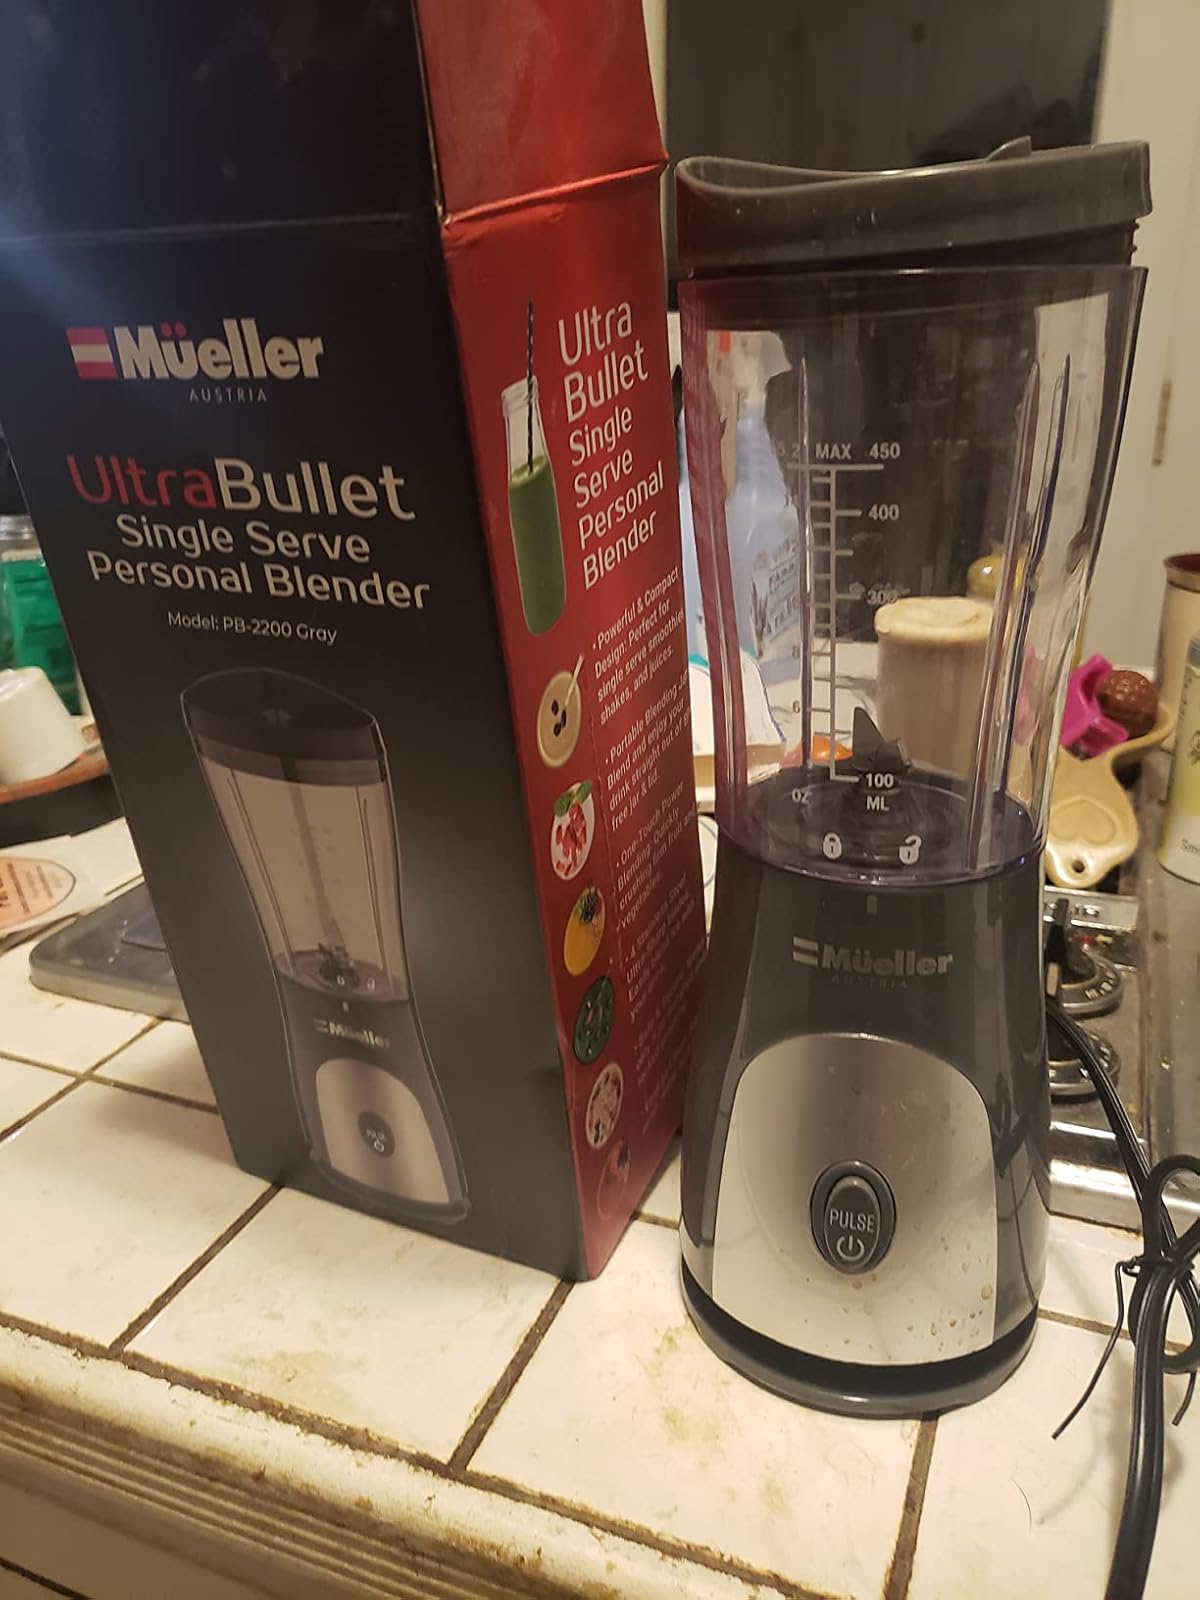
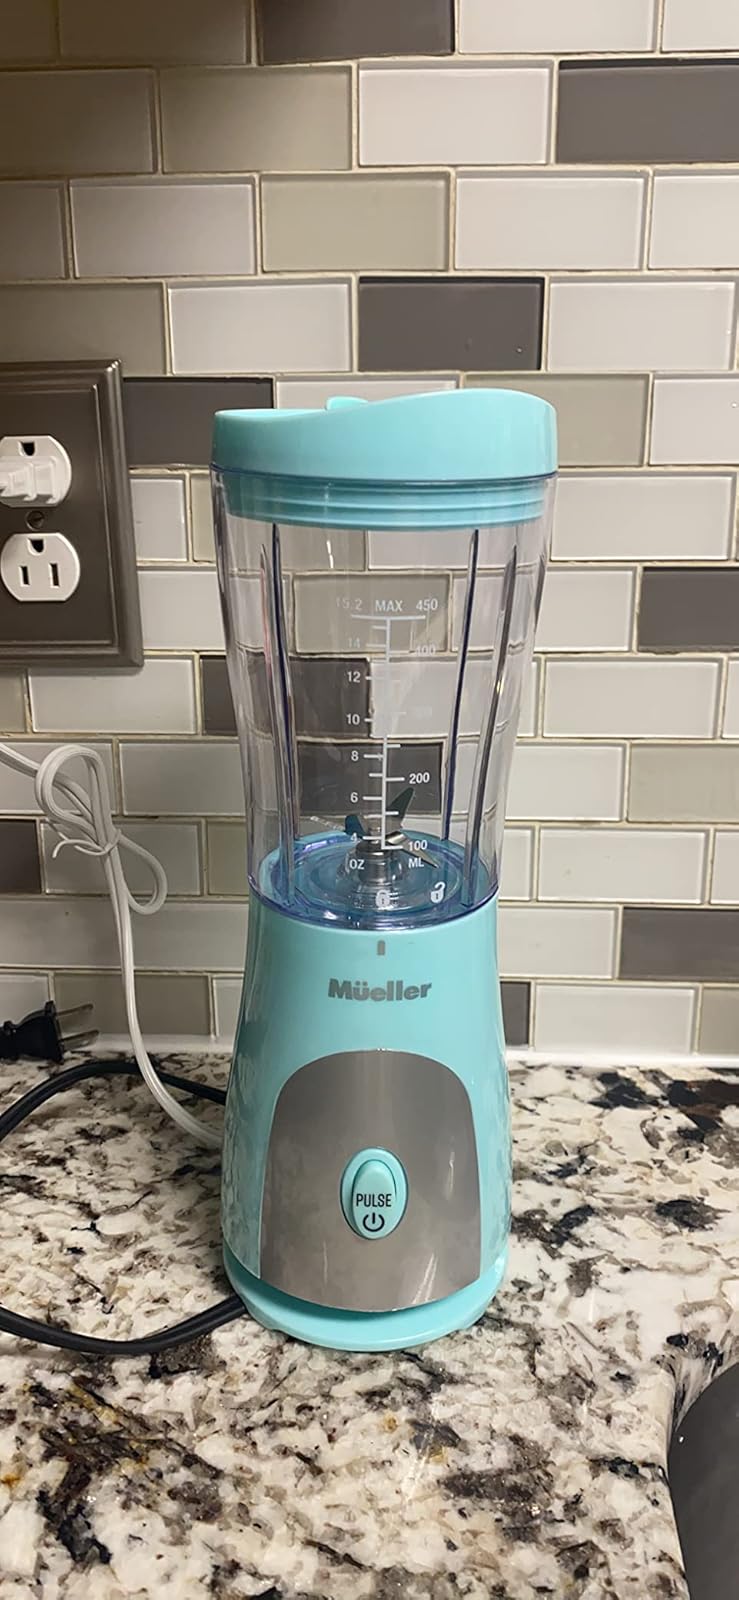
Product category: items_blender
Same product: no